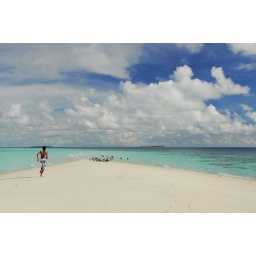
White, fine-sandy beaches, Crystal clear lagoons.A house reef with aquatic life that is among the mostbreathtaking in the Maldives.